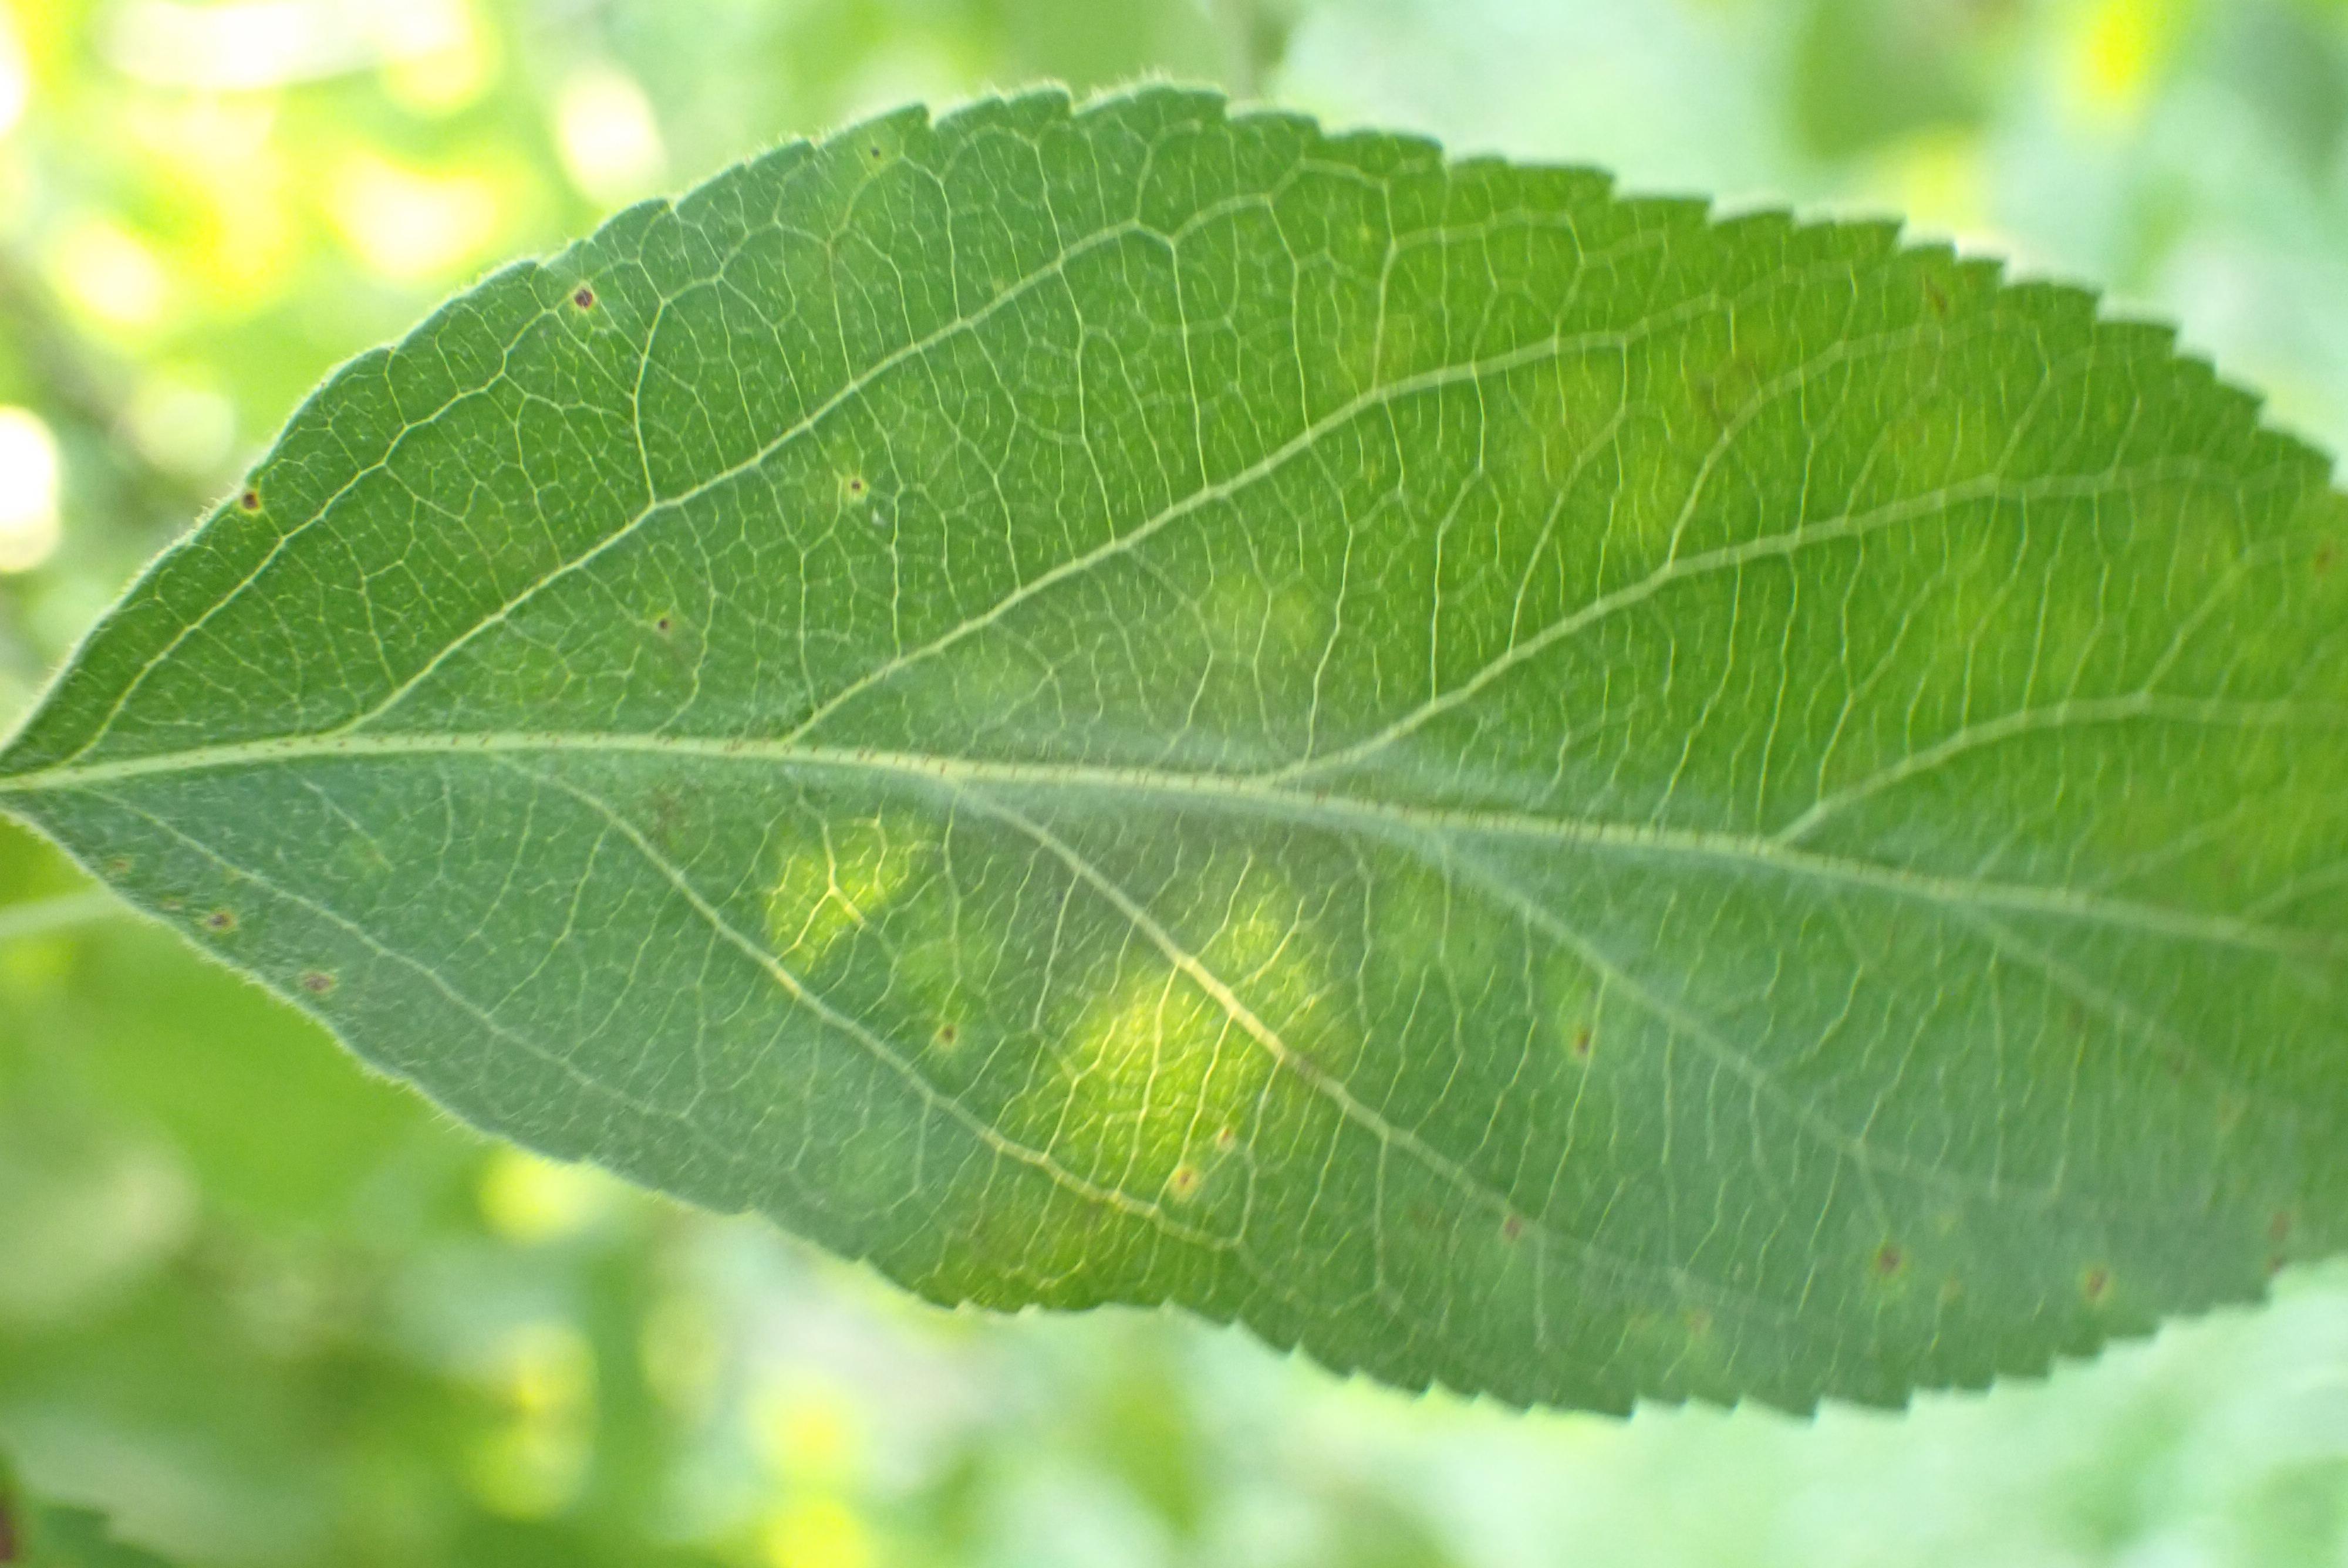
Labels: scab